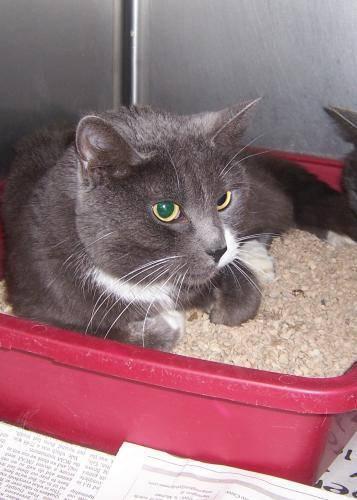
cat